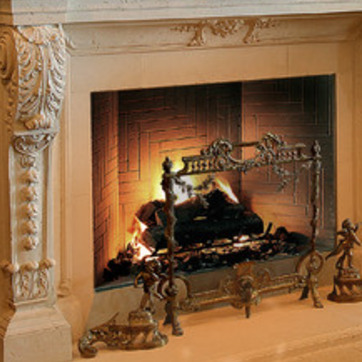
Material: other